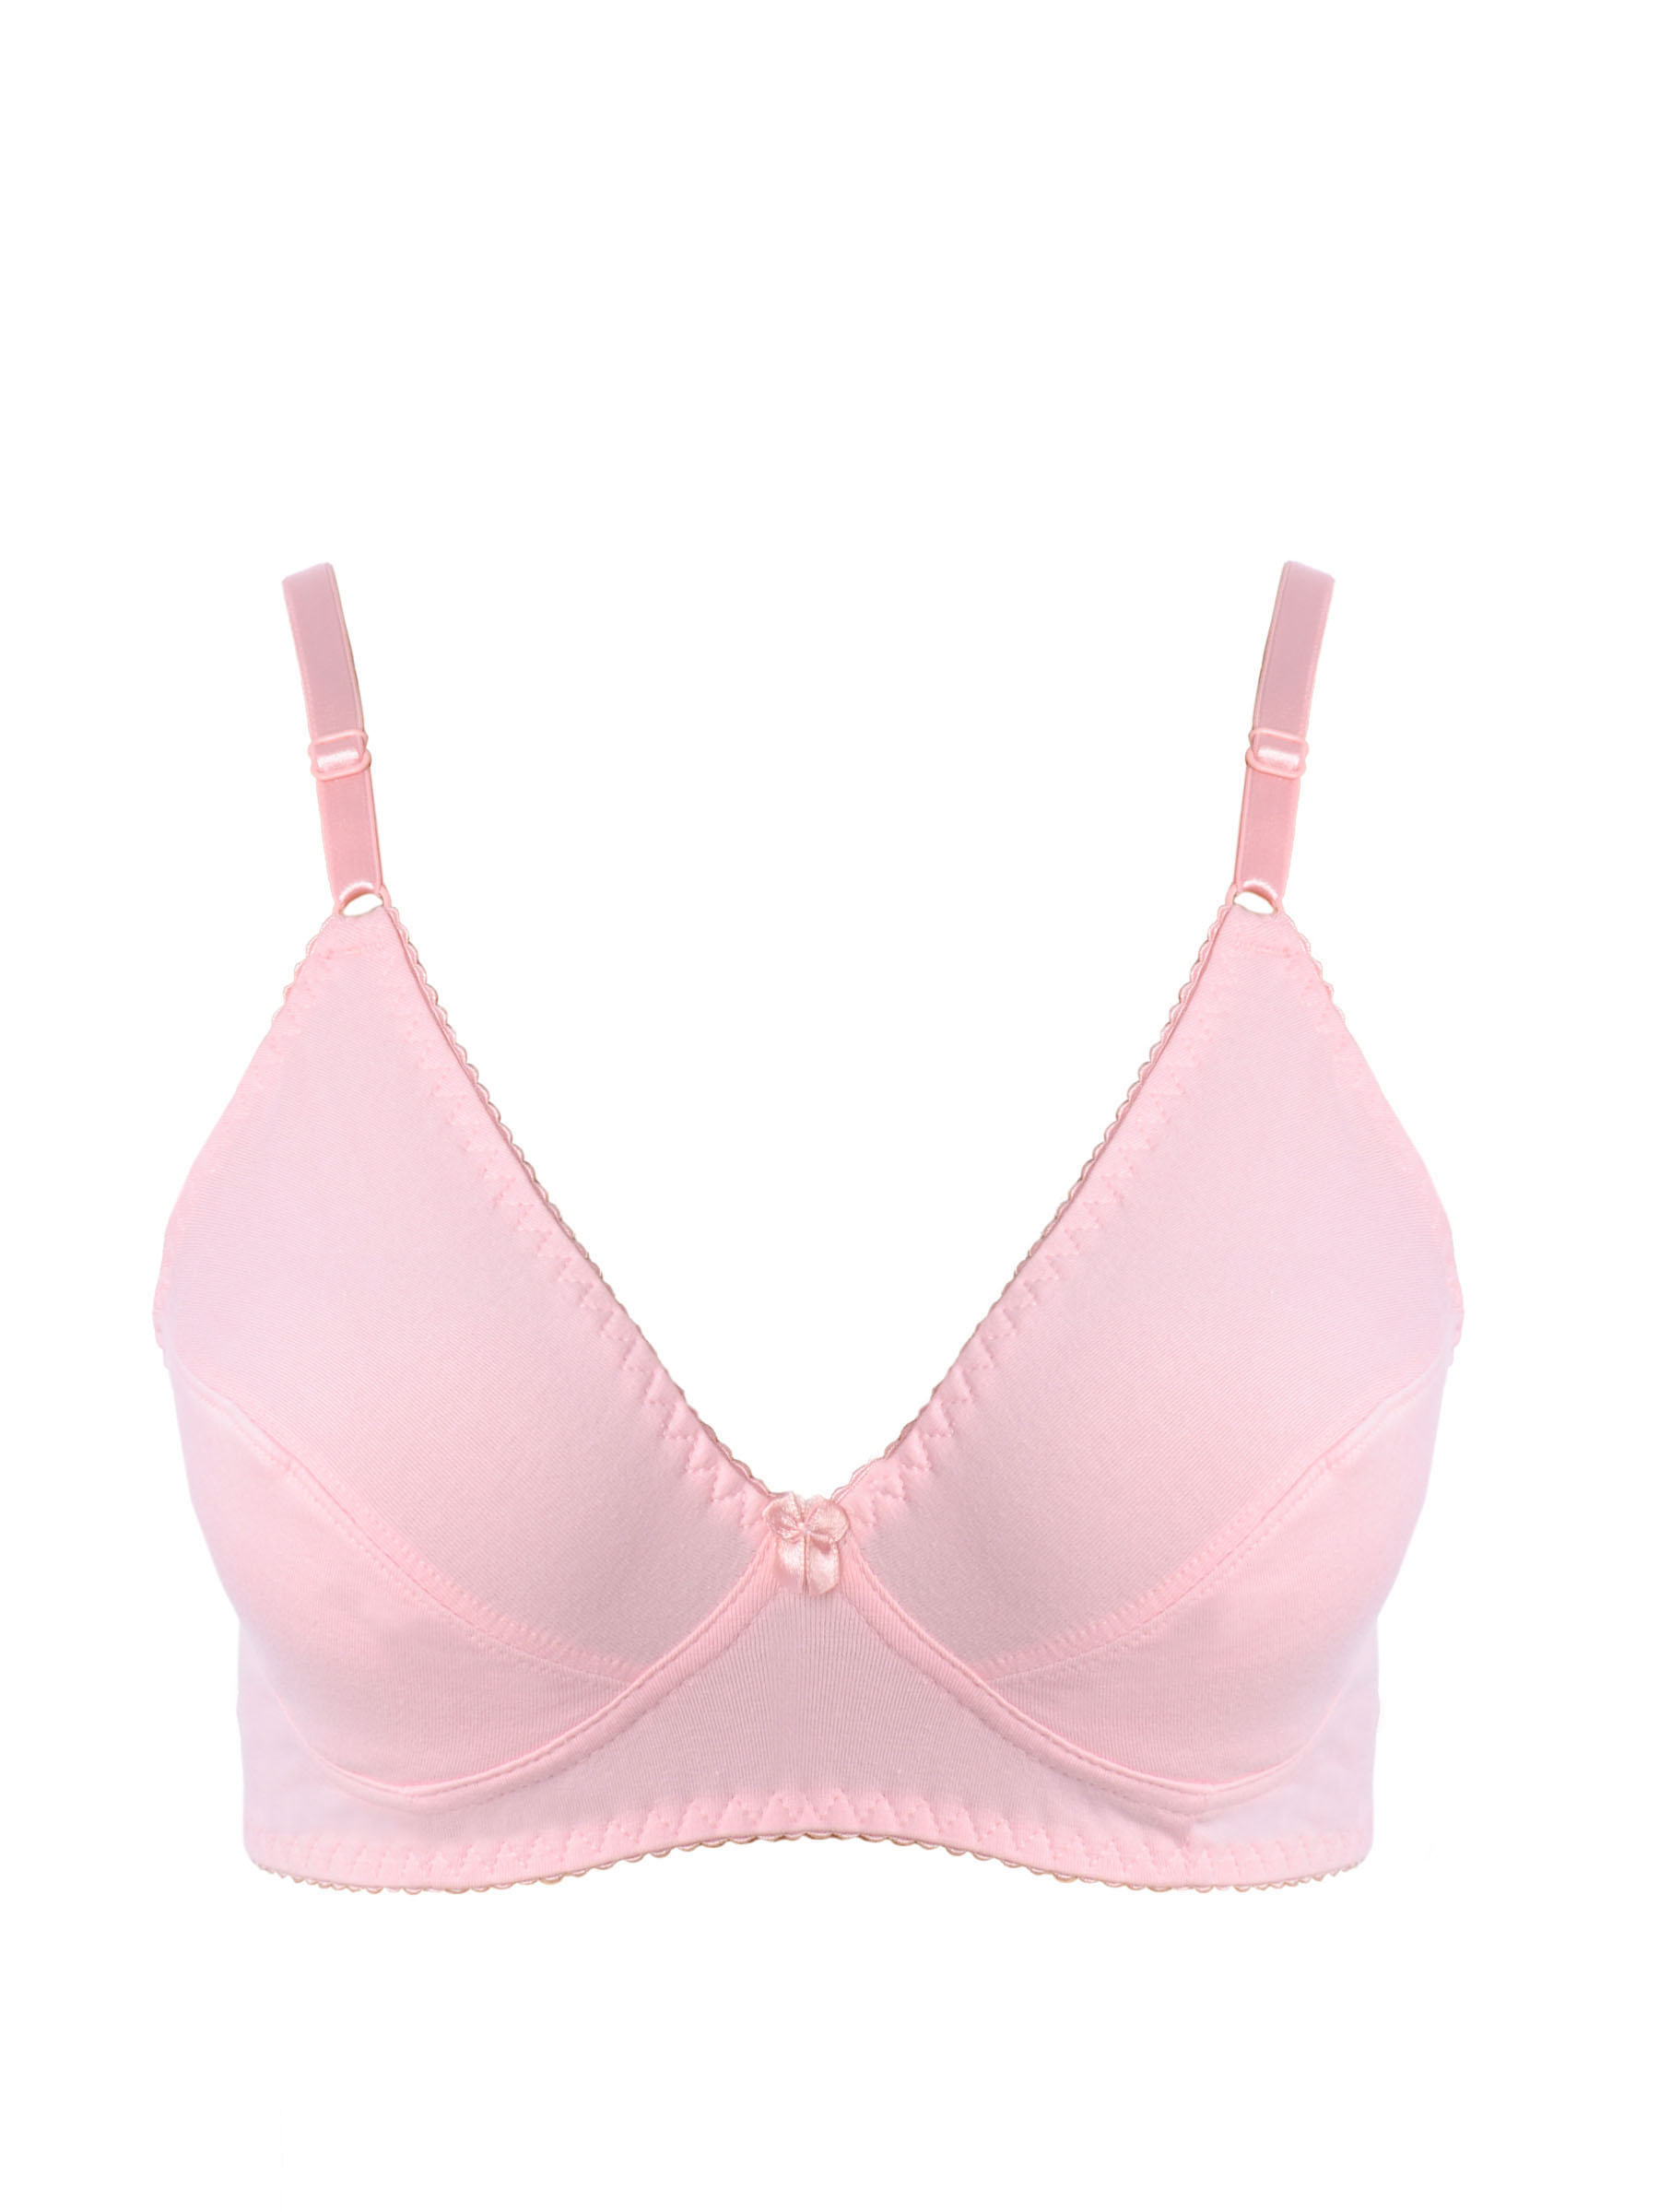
Beyouty Women Zena BR 01 Pink Bra
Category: Apparel / Innerwear / Bra
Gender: Women
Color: Pink
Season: Summer 2017
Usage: Casual